Fu Youde

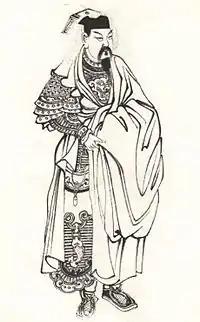
A Qing dynasty illustration of Fu Youde in the "Wanxiaotang Huanchuan"

He was given independent command in the campaign against Sichuan. In January 1371, he joined forces with Tang He's army and Liao Yongzhong's fleet to launch a surprise attack on the enemy from the north, while the Hongwu Emperor's main attack was expected to come from the east along the Yangtze River. The conquest of Sichuan was achieved with relative ease, and both Fu and Liao received praise from the emperor, but despite their significant contributions to the campaign, they were not promoted to duke, which they rightfully deserved.